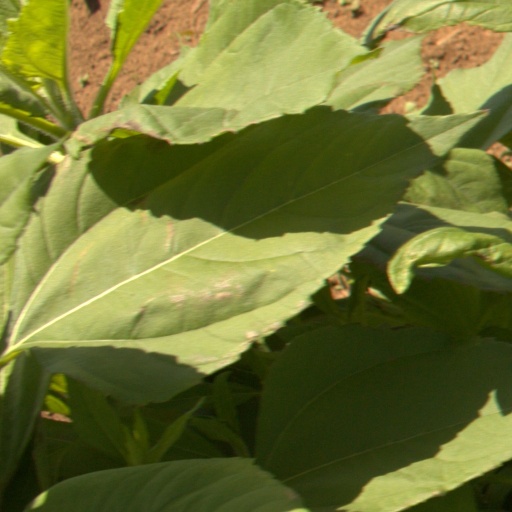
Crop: Jerusalem artichoke